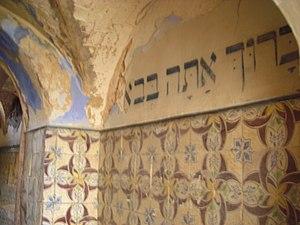
L'histoire des Juifs en Tunisie s'étend sur près de deux mille ans. Attestée au IIᵉ siècle mais sans doute plus ancienne, la communauté juive en Tunisie croît à la suite de vagues d'immigration successives et d'un prosélytisme important créant des communautés de Berbères juifs. Toutefois, son développement est freiné par des mesures anti-juives à partir de l'édit de Milan et à l'époque de l'exarchat de Carthage.